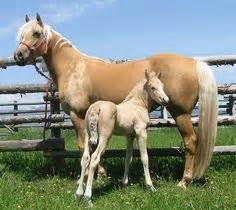
Label: cavallo